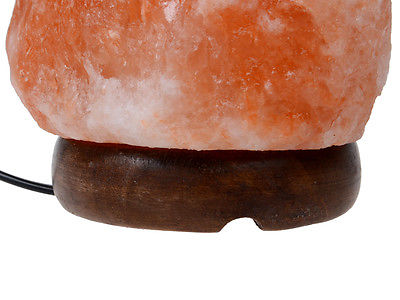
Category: lamp